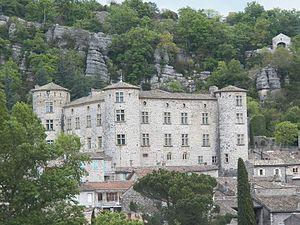
le château